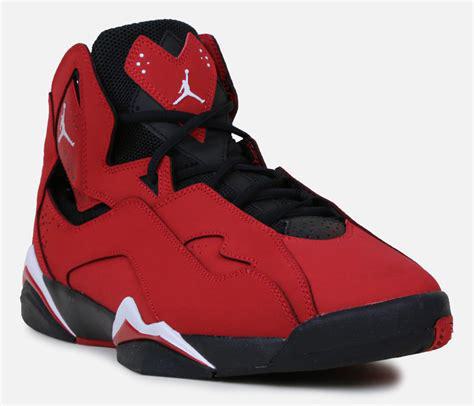
Brand: Jordan
Model: True Flight